Terrence Brooks

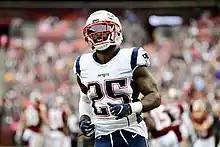
Brooks with the New England Patriots in 2019

On March 14, 2019, Brooks signed a two-year contract with the New England Patriots.